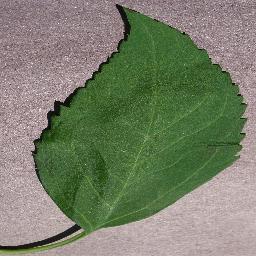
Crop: cherry
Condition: (including_sour)_healthy